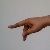
The image shows a hand gesture representing the letter 'P' in Indian Sign Language.